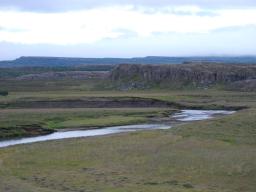
Label: Background_without_leaves